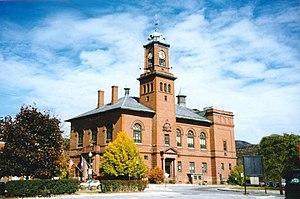
Claremont est une ville du New Hampshire, aux États-Unis, située dans le comté de Sullivan. La population de la ville s’élevait à 13 151 habitants lors du recensement de 2000.